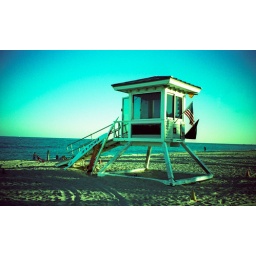
photo by Mark Reeves, cross processed transparency film of beach life guards lookout.